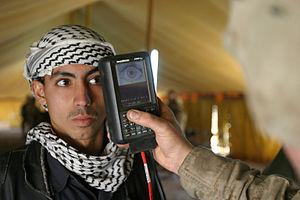
La reconnaissance de l'iris est une technique de biométrie permettant de reconnaitre une personne par l'observation de son iris. Il ne faut en aucun cas la confondre avec la rétine, autre moyen biométrique, qui est situé au fond de l'œil.